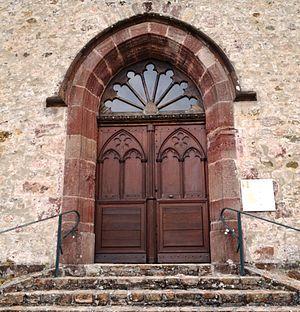
Auzits est une commune française située dans le département de l'Aveyron, en région Occitanie.